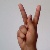
The image shows a hand gesture representing the letter 'K' in Indian Sign Language.